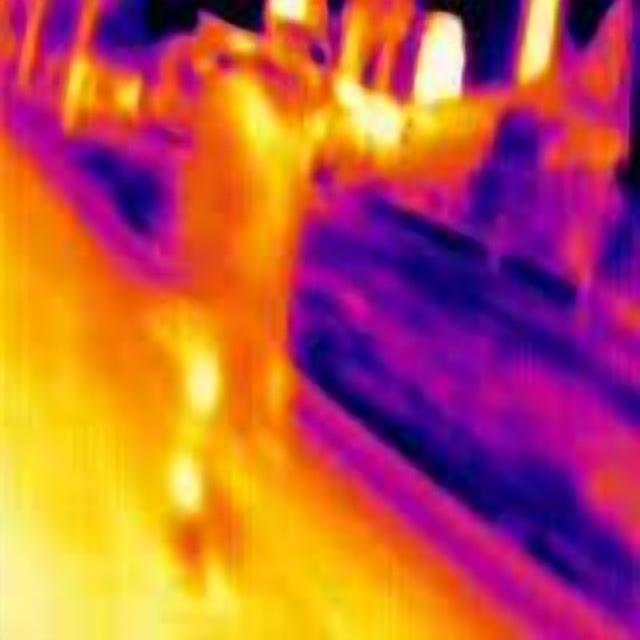
Detected objects:
label: person